Villa of Domitian (Sabaudia)

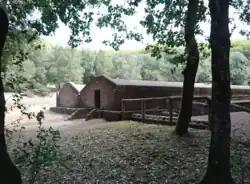
The cisterns

The central zone includes part of the villa’s agricultural buildings, with a "fullonica" (a fuller's) and a water supply system with large cisterns that re-used earlier ones. The villa's location far from springs needed the creation of a vast and complex water supply system for daily needs over a long dry season.